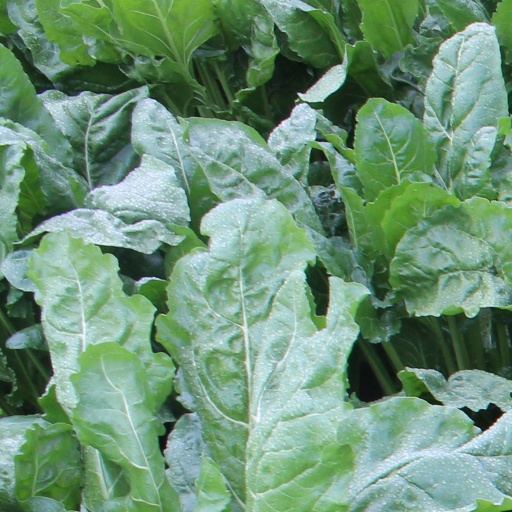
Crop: sugar beet